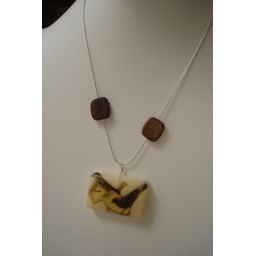
birds against white. resin, wood, sterling silver